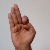
The image shows a hand gesture representing the letter 'F' in Indian Sign Language.